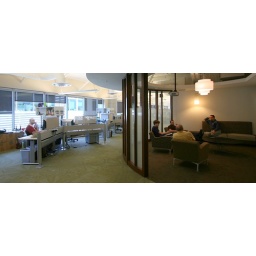
I work in a windowless office off a windowless hallway. These luckieshave huge windows and a big open floorplan.